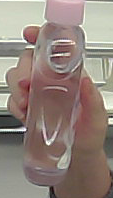
Product: johnson_baby